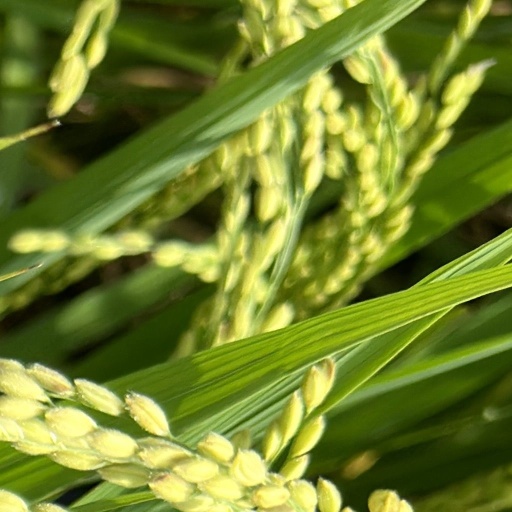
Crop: rice